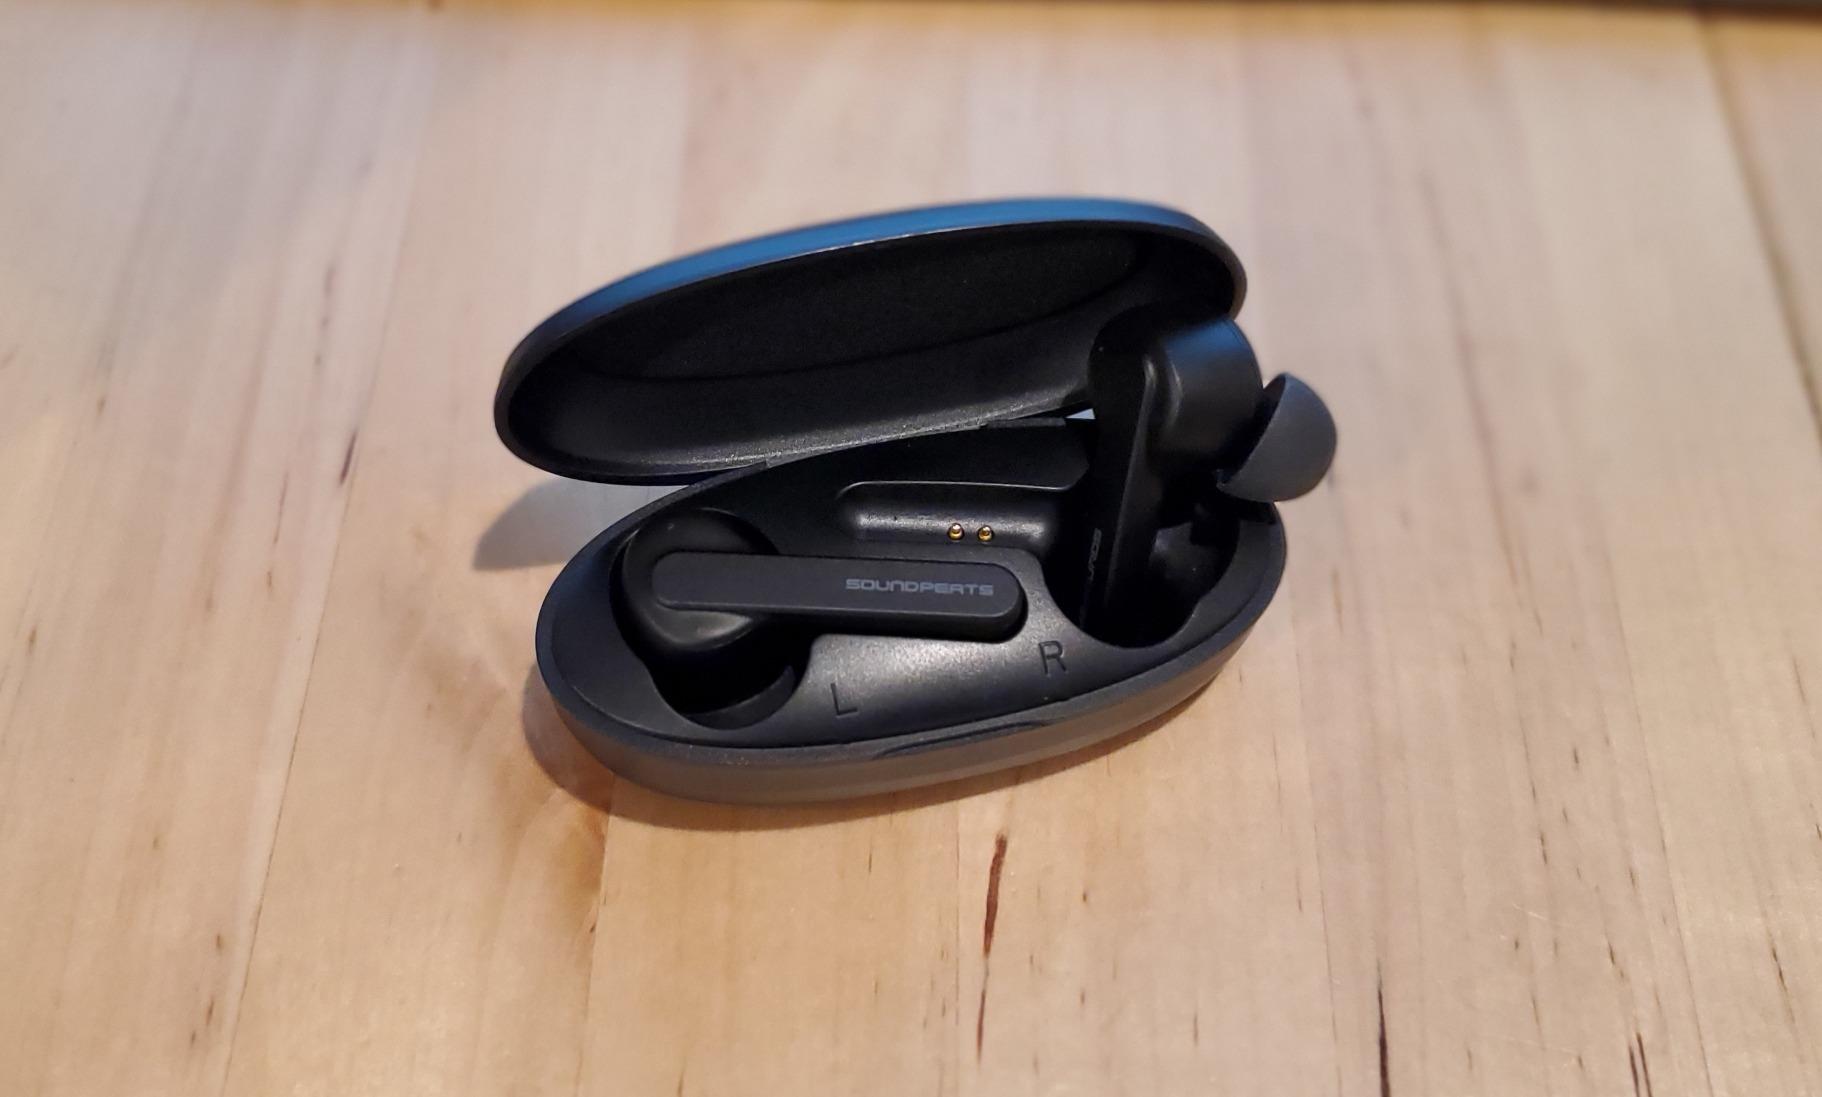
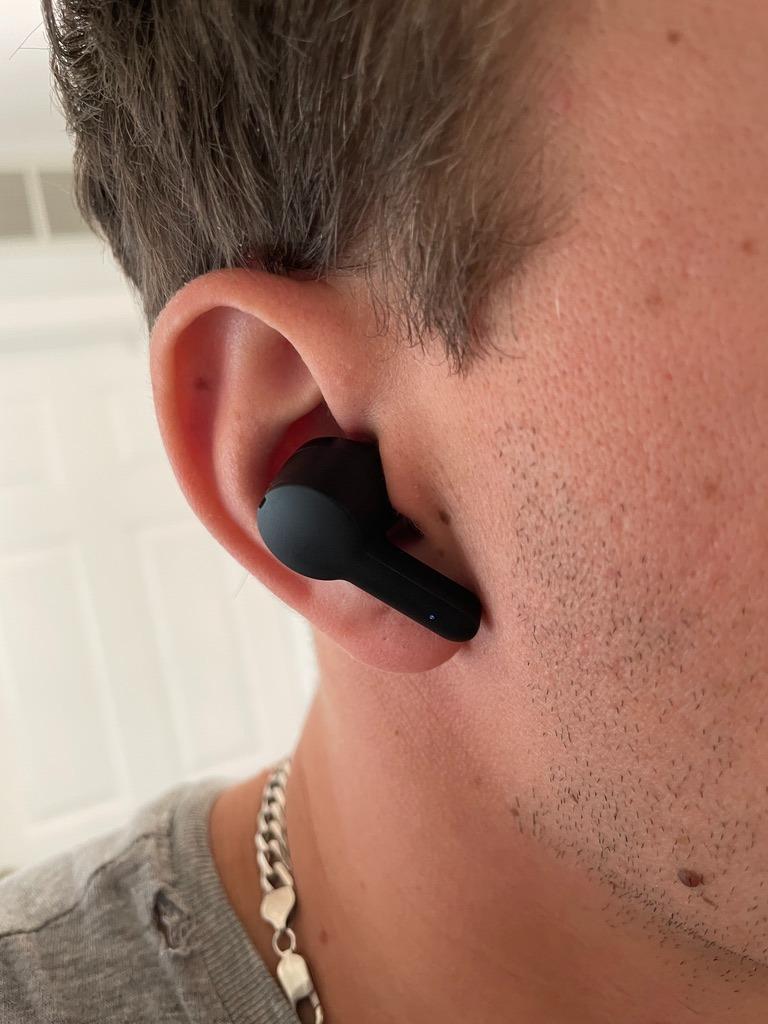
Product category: earbuds
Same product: no